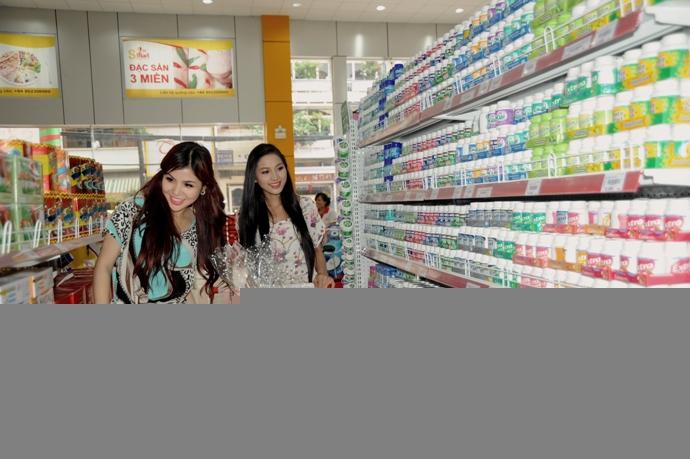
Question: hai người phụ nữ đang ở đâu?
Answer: siêu thị